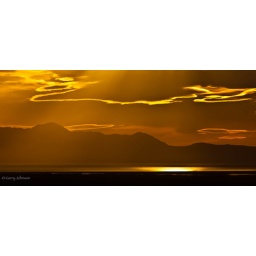
Evening clouds, hazy sky, mountains in silhouette, lake reflecting and city in forefront but not visible.